Constans II (son of Constantine III)

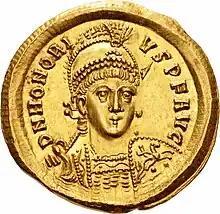
a gold coin bearing the stylised full face of the Emperor Honorius

Early in 408 Constans was sent with Gerontius and an army into Hispania. Their army forced a pass and received reinforcements. Constans established himself at Caesaraugusta (modern Saragossa) and rebuilt the civilian administration while Gerontius took the army and decisively defeated Honorius's supporters at a battle in Lusitania, capturing Didymus and Verinianus. With Hispania back under Constantine's control Constans left his new wife at Caesaraugusta and returned to Arelate to report to his father. Didymus and Verinianus accompanied him and were executed there as civilian rebels. By May 408 Constantine had taken over the existing imperial administration and officials in Gaul, and appointed a new chief minister (with the title of praetorian prefect) and archbishop of Arelate. Constantine commenced minting large quantities of good-quality coins at Arelate and attempted to present himself as the equal of the western and eastern emperors.